Ludo

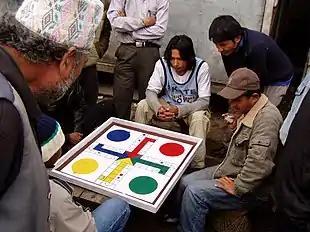
Pachisi variant being played on a Ludo board in Nepal

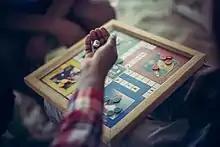
A player about to throw the die

In some parts of Africa including Nigeria, Ghana, Botswana, Kenya, Lesotho and South Africa, the following rules are reportedly played: